Occitan language

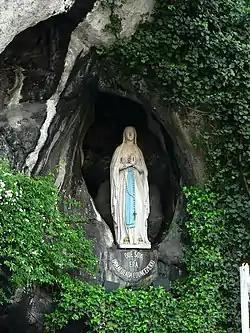
According to the testimony of Bernadette Soubirous, the Virgin Mary spoke to her (Lourdes, 25 March 1858) in Gascon saying: ("I am the Immaculate Conception", the phrase is reproduced under this statue in the Lourdes grotto with a Mistralian/Febusian spelling), confirming the proclamation of this Catholic dogma four years earlier.

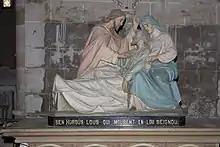
Inscription in Occitan in the Abbey of Saint-Jean de Sorde, Sorde-l'Abbaye: "Blessed are those who die in the Lord."

One of the most notable passages of Occitan in Western literature occurs in the 26th "canto" of Dante's in which the troubadour Arnaut Daniel responds to the narrator: